Birtrange Castle

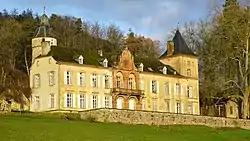
Front of Birtrange castle in January of 2022

Birtrange Castle (Luxembourgish: "Schlass Biertreng"; French: "Château de Birtrange") is a castle near Schieren, Luxembourg.